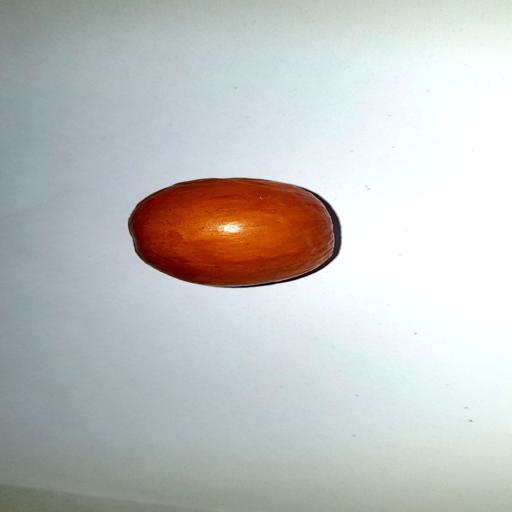
Label: healthy